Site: brandenburg
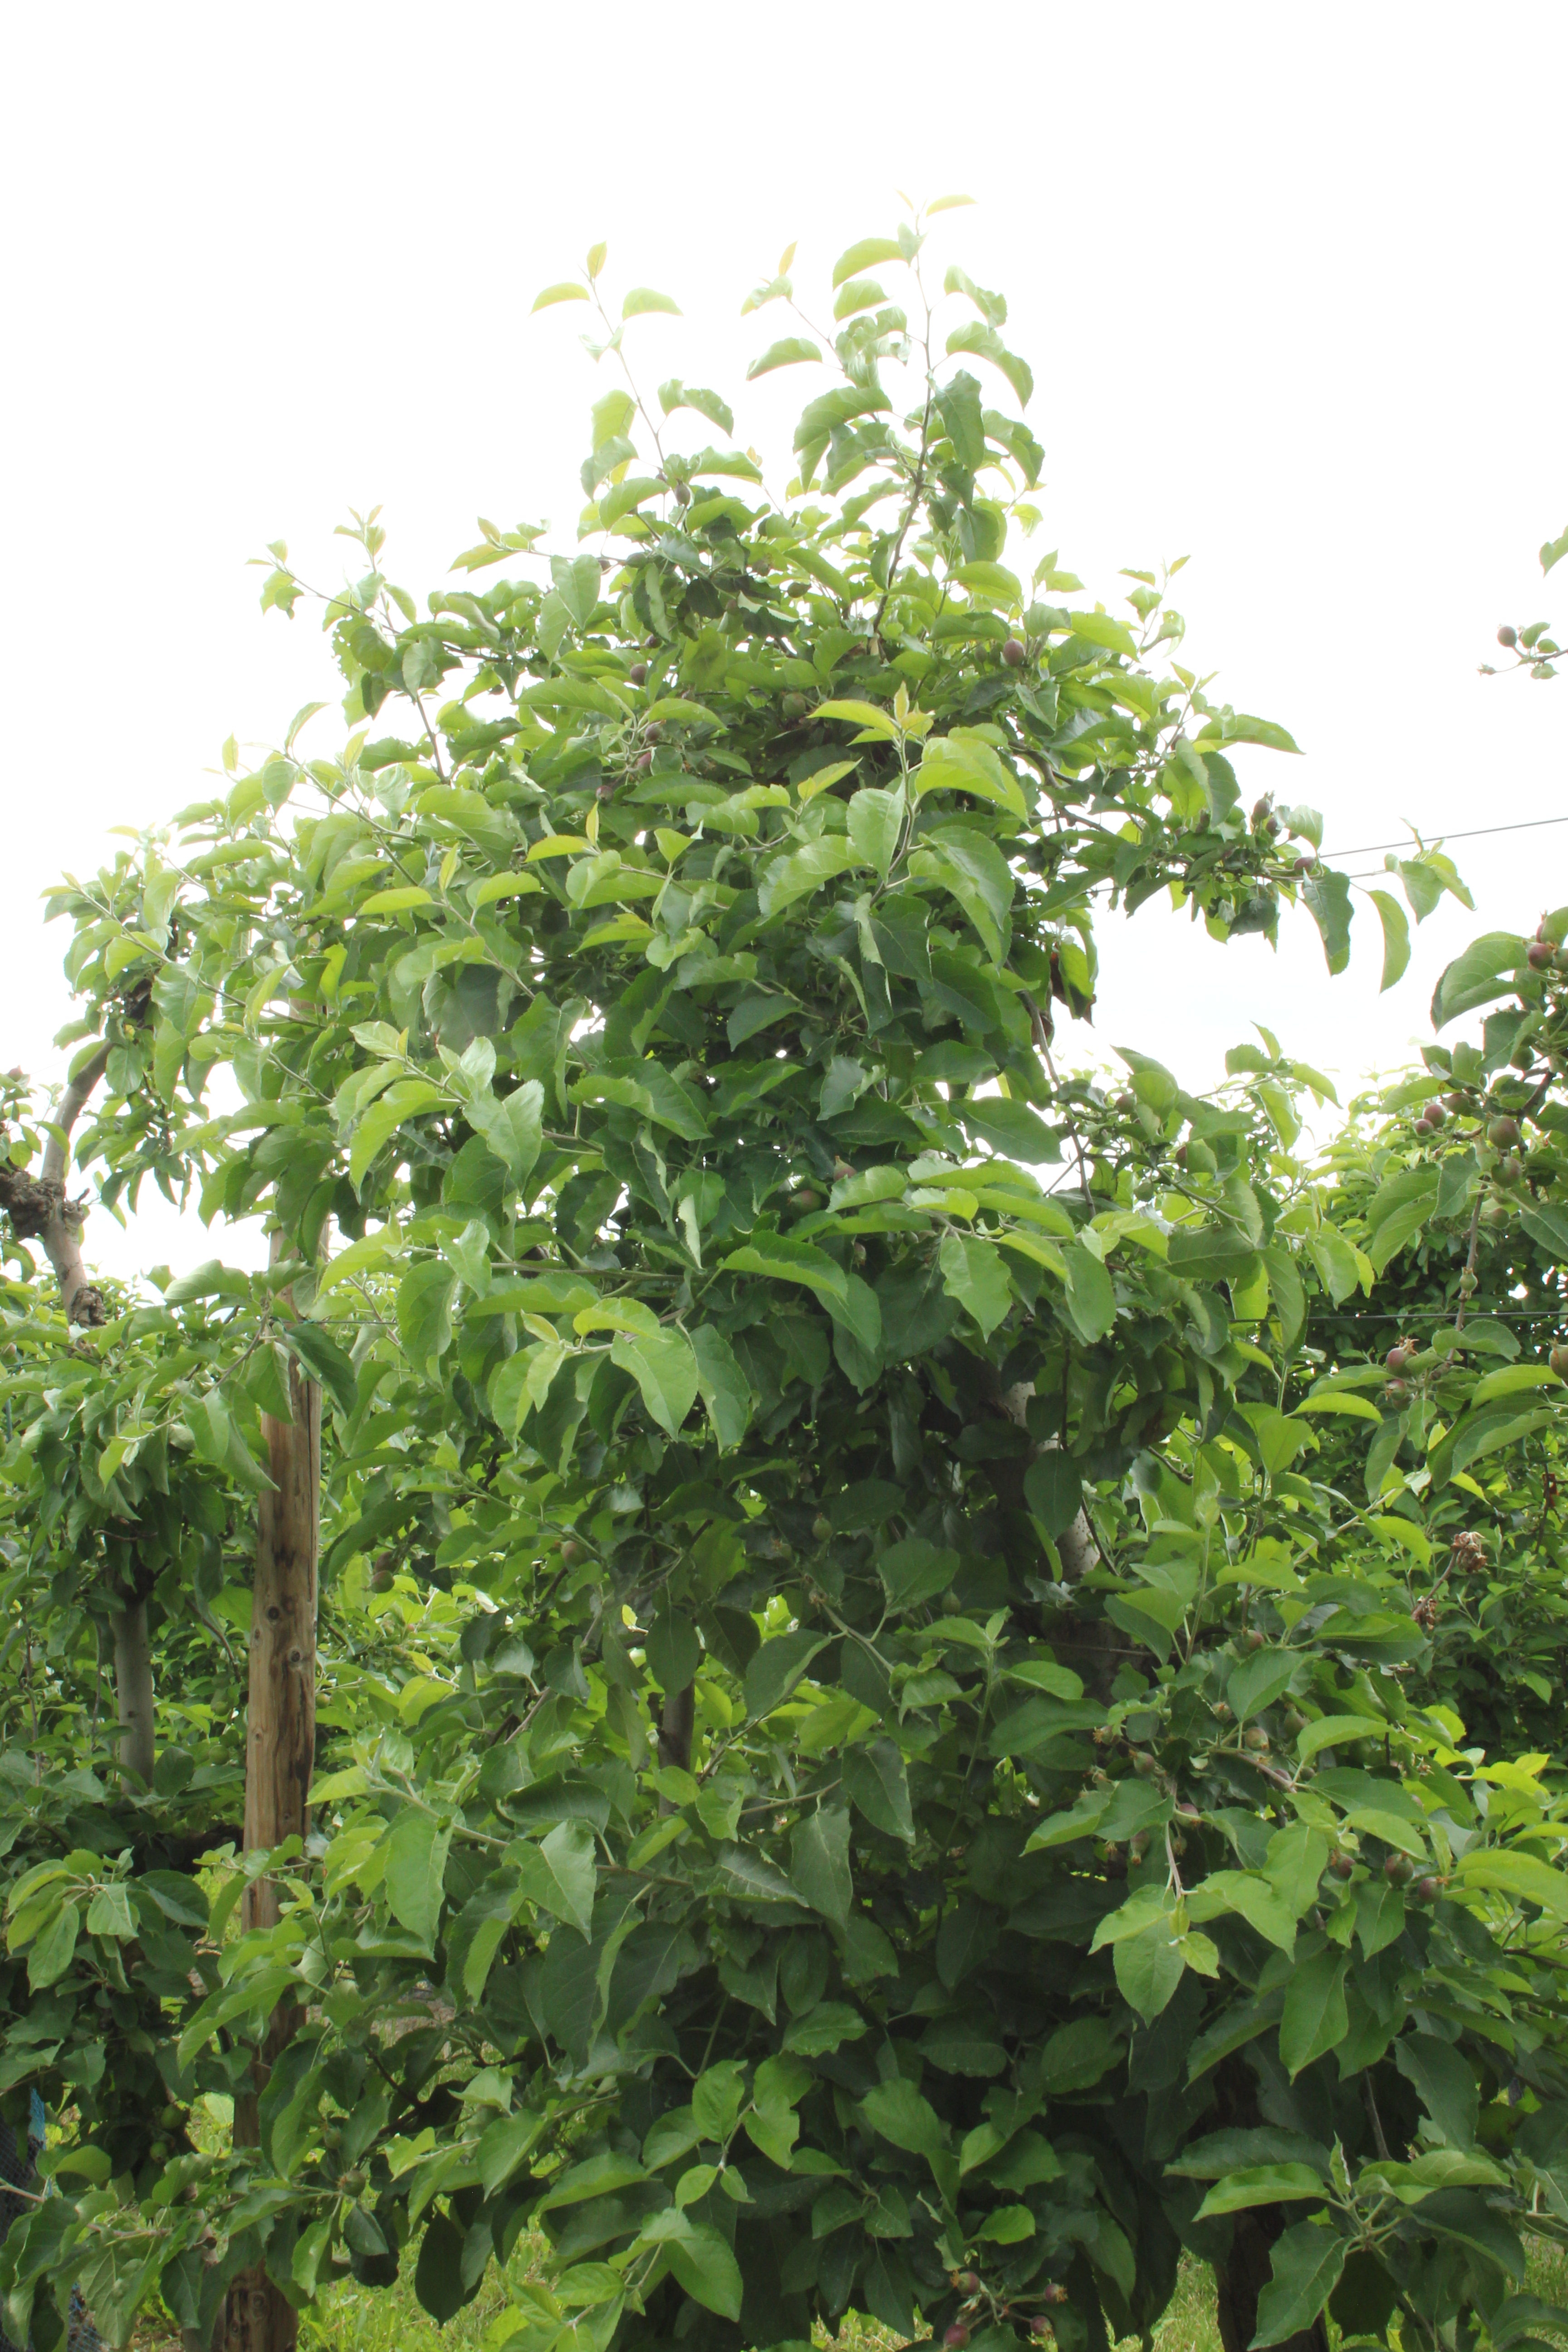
Growth stage (BBCH 72): Development of fruit